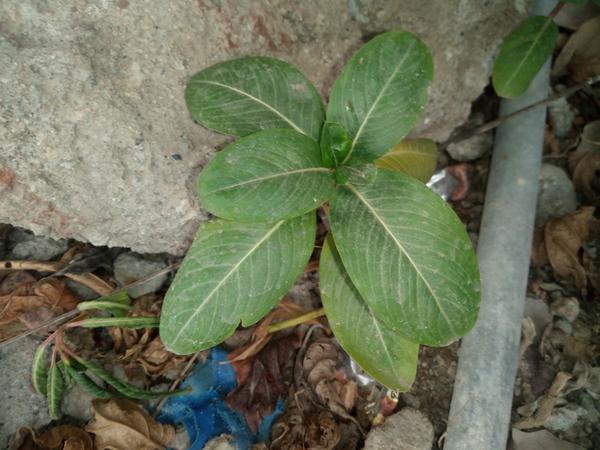
Plant: Nithyapushpa